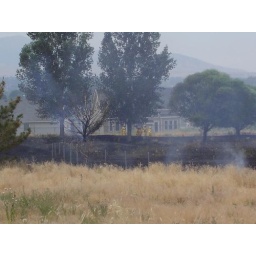
Fire in the field behind my house